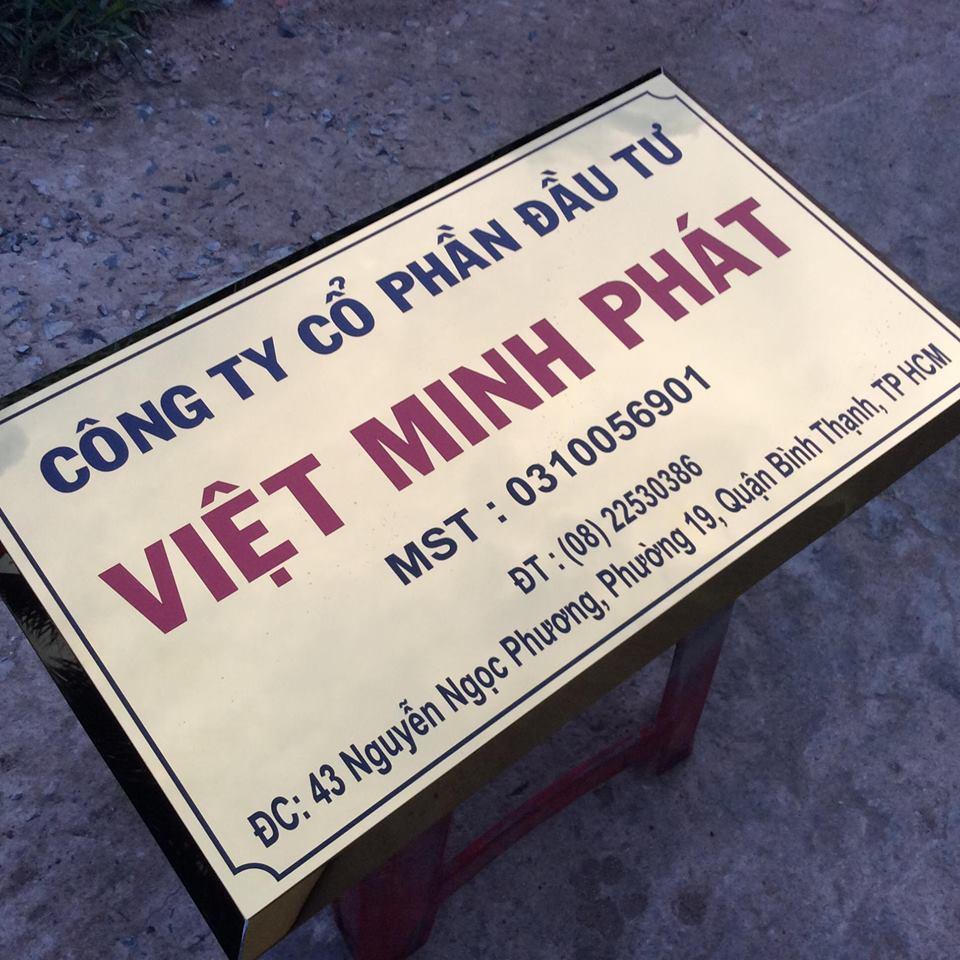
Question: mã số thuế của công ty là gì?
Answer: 0310056901